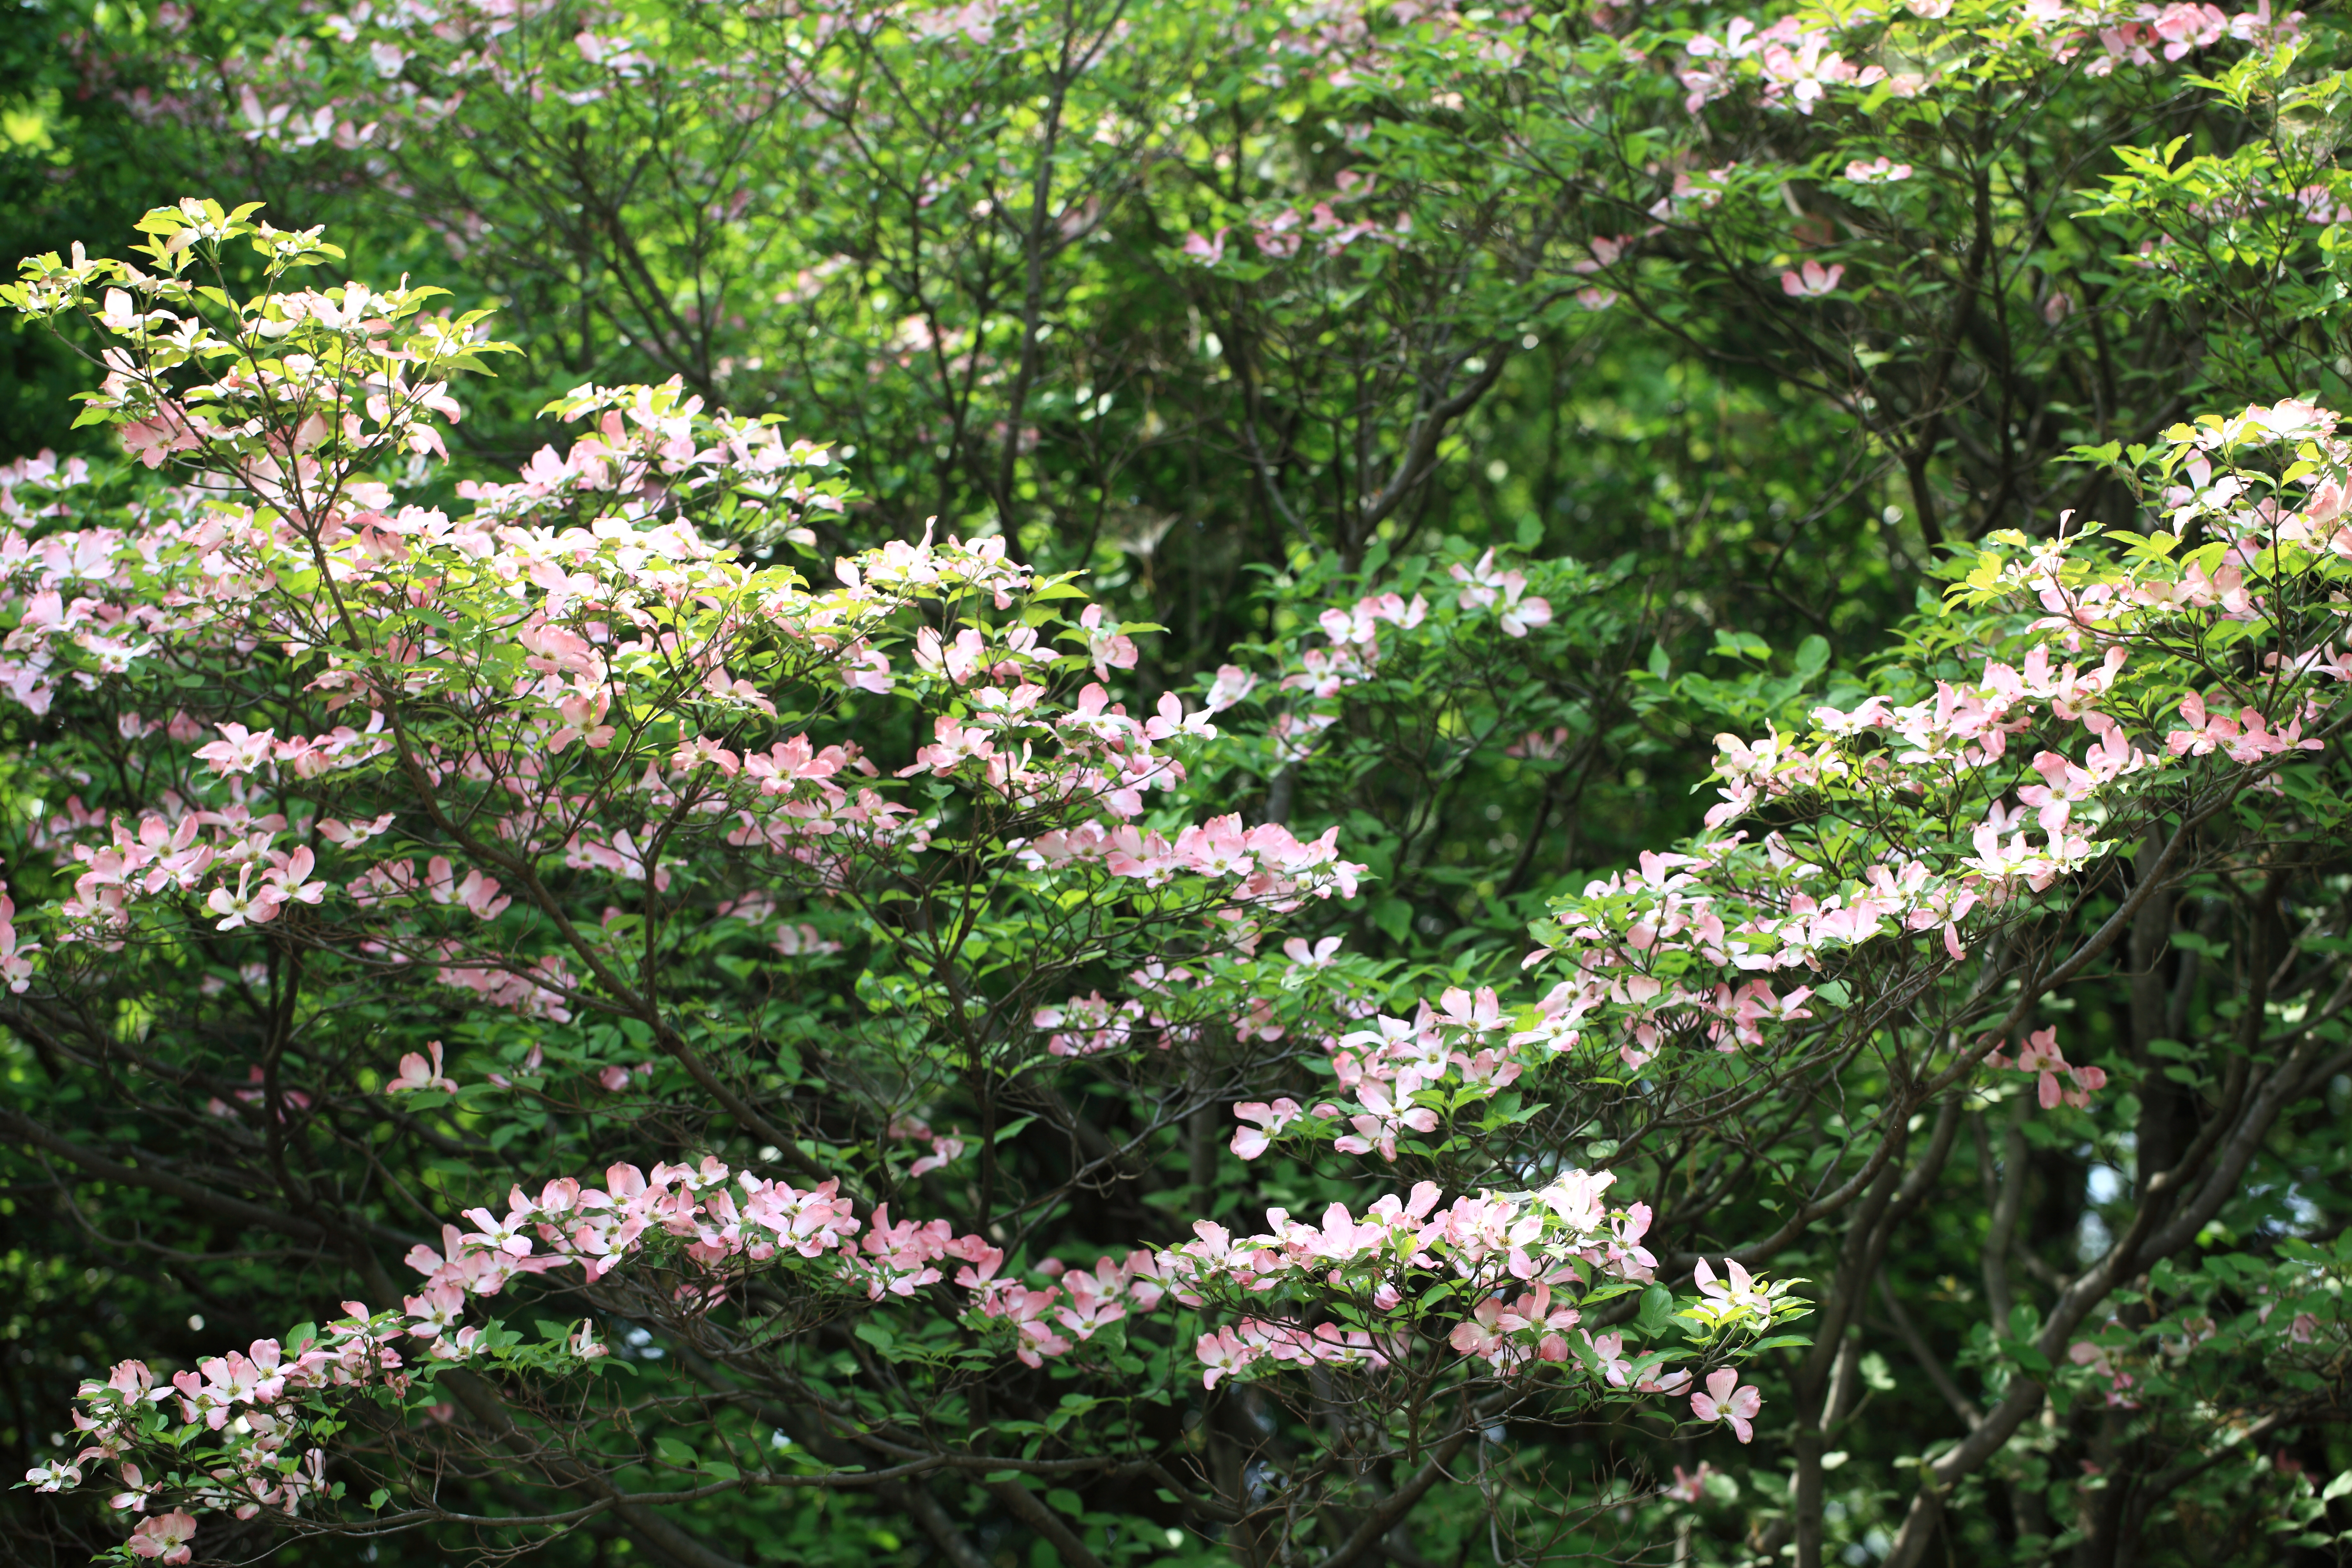
branch, blossom, plant, flower, high, botany, cool image, shrub, viburnum, floweringdogwood, 5d, lilac, hires, cornusflorida, markii, florida, hi, res, resolution, saitama, cornus, iwatsukibunkakouen, benthamidia, flowering plant, rose family, woody plant, land plant